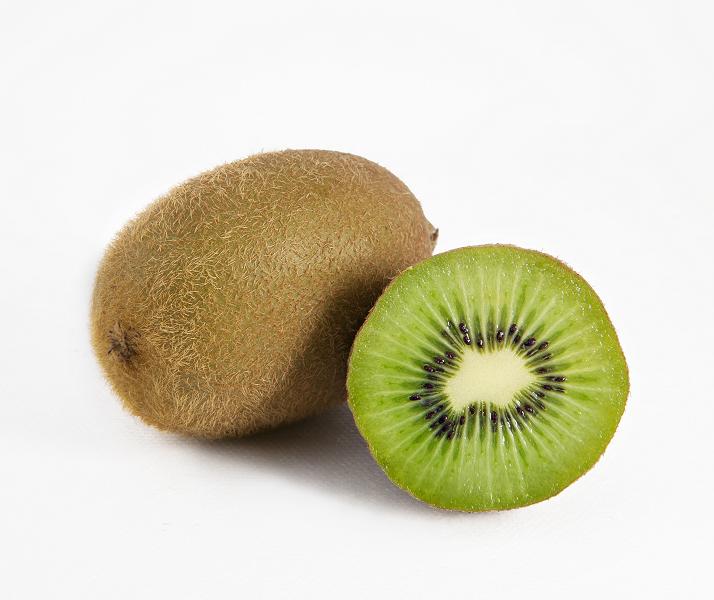
Label: Kiwi